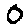
Label: 0